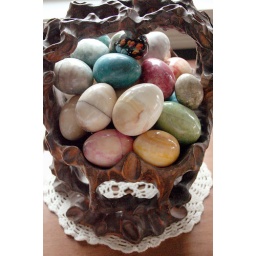
Have been giving my mom eggs for many years, here in a monkey puzzle tree wood bowl